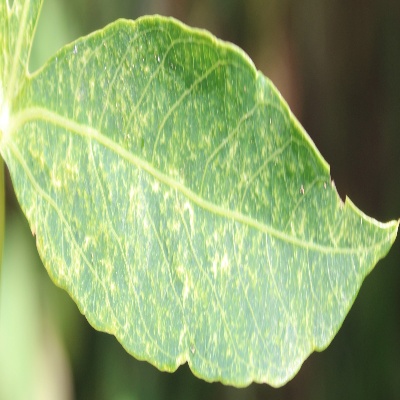
Crop: Cassava
Condition: green mite